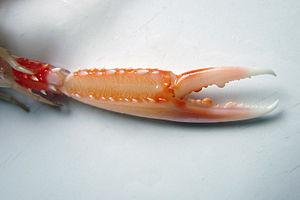
Pince d'une langoustine (Nephrops norvegicus) vivante.